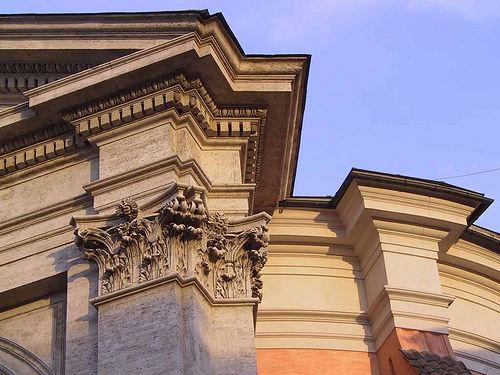
Weather: sun or clear